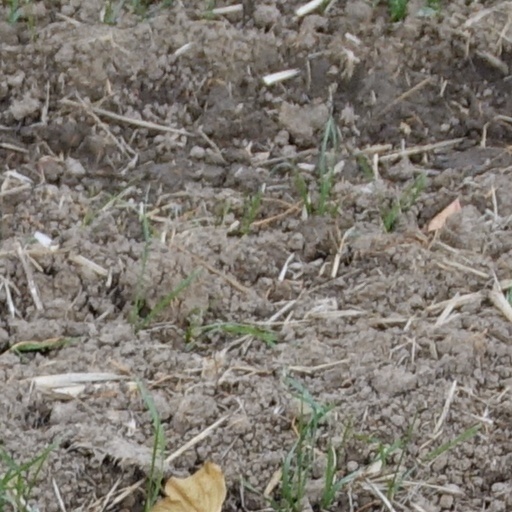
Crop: wheat